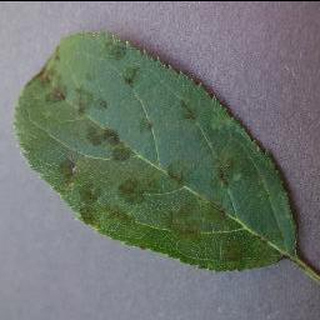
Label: apple_apple_scab